Jacobs bogie

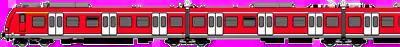
Jacobs bogies under a German DBAG Class 423 S-Bahn EMU

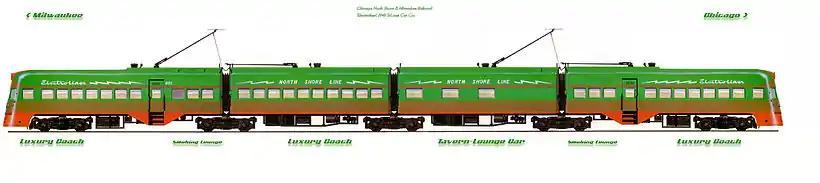
Drawing of an Electroliner set

On this crossover between the tram (streetcar) and the high-speed train, Jacobs bogies occurred on the latest equipment of any significance, the two Electroliner trains (1941–1976). They were suited for streets with tight curves, the Chicago 'L' and running through the countryside at approximately . They served the Chicago–Milwaukee line and later the Philadelphia area.